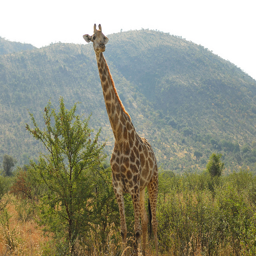
a giraffe in a field near many bushes
A giraffe standing in the middle of a lush green field.
A giraffe towering over a small tree in the wild.
A giraffe stands in tall grass next to a bush.
A giraffe standing left to a shrub in the wild.